Bubba Blackwell

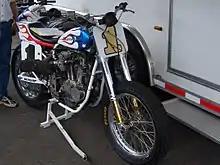
Bubba Blackwell's Harley-Davidson XR-750 jump bike at Muskegon Bike Week, August 2008

Before Buell went out of business in 2009, Blackwell was sponsored by the Harley-Davidson subsidy and his stunt shows also included the Buell Blast and the Buell Lightning. Between 2010 and 2013, Blackwell discontinued using the Buell motorcycles. However, in 2014, Blackwell returned to using the Buells in his stunt shows.